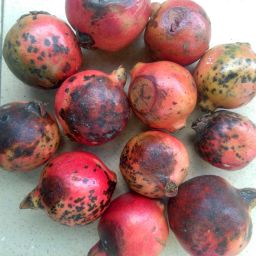
Fruit: Pomegranate
Quality: Bad